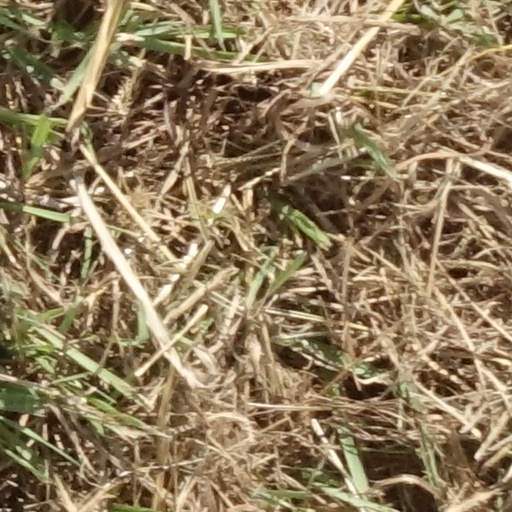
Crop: sorghum